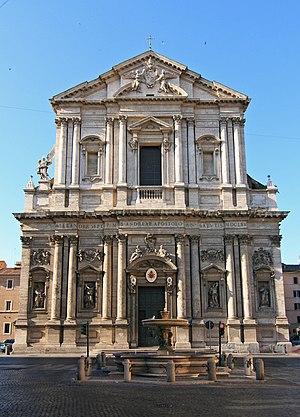
Le titre cardinalice de Sant'Andrea della Valle est érigé par le pape Jean XXIII en 12 mars 1960 par la constitution apostolique Quandoquidem.
L'église Sant'Andrea della Valle est une basilique mineure et l’une des grandes églises baroques de Rome. Construite à partir de 1591, elle se situe aujourd'hui sur le Corso Vittorio Emanuele II, artère principale de Rome percée en 1885. Sa coupole est la deuxième de Rome par ses dimensions après celle de Saint-Pierre. L'église est la maison mère de l'Ordre des Théatins.